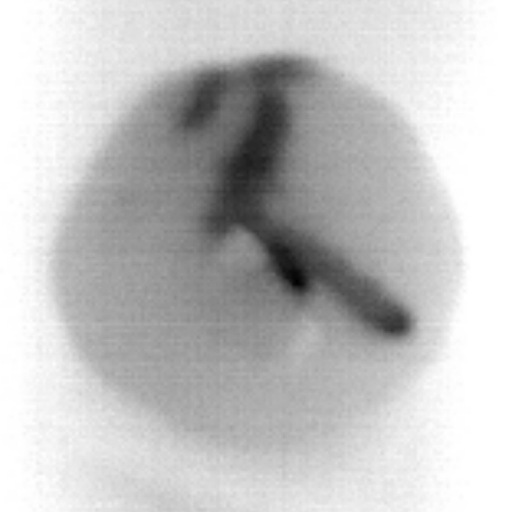
Label: Major Defect